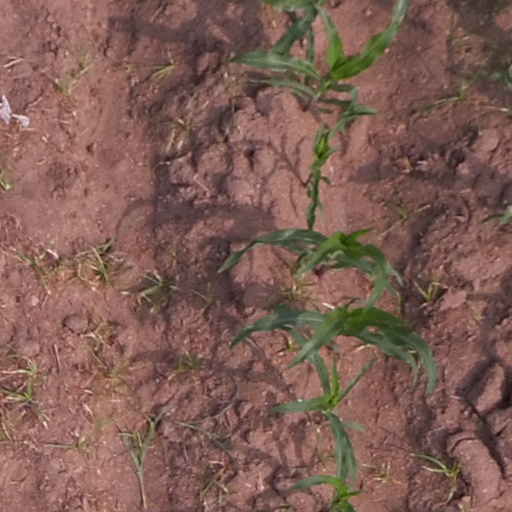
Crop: maize; corn